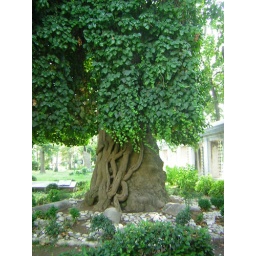
old tree in blue mosque